Kim Jong Un

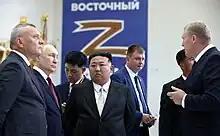
Kim with Vladimir Putin at Vostochny Cosmodrome

In July 2023, Russian Minister of Defence Sergei Shoigu and a Chinese delegation led by Communist Party Politburo member Li Hongzhong arrived in North Korea for the 70th anniversary of the end of the Korean War. Shoigu met with Kim Jong Un and North Korean Defense Minister Kang Sun Nam.